Niedermayer–Hentig Expedition

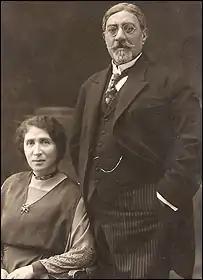
Foremost among Afghan intellectuals who supported the mission, Mahmud Tarzi later influenced King Amanullah Khan's reforms.

The East Persian Cordon (later called the Seistan Force), consisting of British Indian Army troops, was established in the Sistan province of south-east Persia to prevent the Germans from crossing into Afghanistan and to protect British supply caravans in Sarhad from Damani, Reki, and Kurdish Balushi tribes who might be tempted by German gold. The 2nd Quetta Brigade, a small force maintained in Western Balochistan since the beginning of the war, was expanded in July 1915 and became the East Persia Cordon, with troops stationed from Russian Turkestan to Baluchistan. A similar Russian cordon was established to prevent infiltration into north-west Afghanistan. From March 1916 the force was renamed the Seistan Force, under the direction of General George Macaulay Kirkpatrick, the Chief of the General Staff in India. The cordon was initially under the command of Colonel J. M. Wilkeley before it was taken over by Reginald Dyer in February 1916. The cordon's task was to "intercept, capture or destroy any German parties attempting to enter Sistan or Afghanistan", to establish an intelligence system, and to watch the Birjand-Merked road. Persian subjects were not to be targeted as long as they were not accompanying Germans or acting as their couriers, and as long as Persia remained neutral. Following the Revolution in Russia, the Malleson Mission was sent to Trans-Caspia and the Seistan Force became the main line of communication for the mission. With the withdrawal of the force from Trans-Caspia, the troops in Persia were withdrawn; the last elements left in November 1920.